Đồng Xuân Market

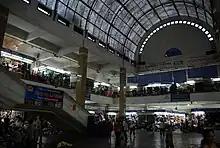
Interior space of Dong Xuan Market.

Nowadays, the market is run by the Đồng Xuân Shareholding Company (Công ty cổ phần Đồng Xuân), its three stories are divided into stalls for wholesale and small traders who sell clothes or household goods, foodstuffs of every kind from fresh vegetables to Vietnamese dishes are also found at the rear of the market. As the biggest wholesale market of Hanoi, Đồng Xuân Market has to face problems such as counterfeit consumer goods and pollution. Đồng Xuân Market's busy trading activities have raised concerns about its pollution, which could be harmful to the health of people living in the area.